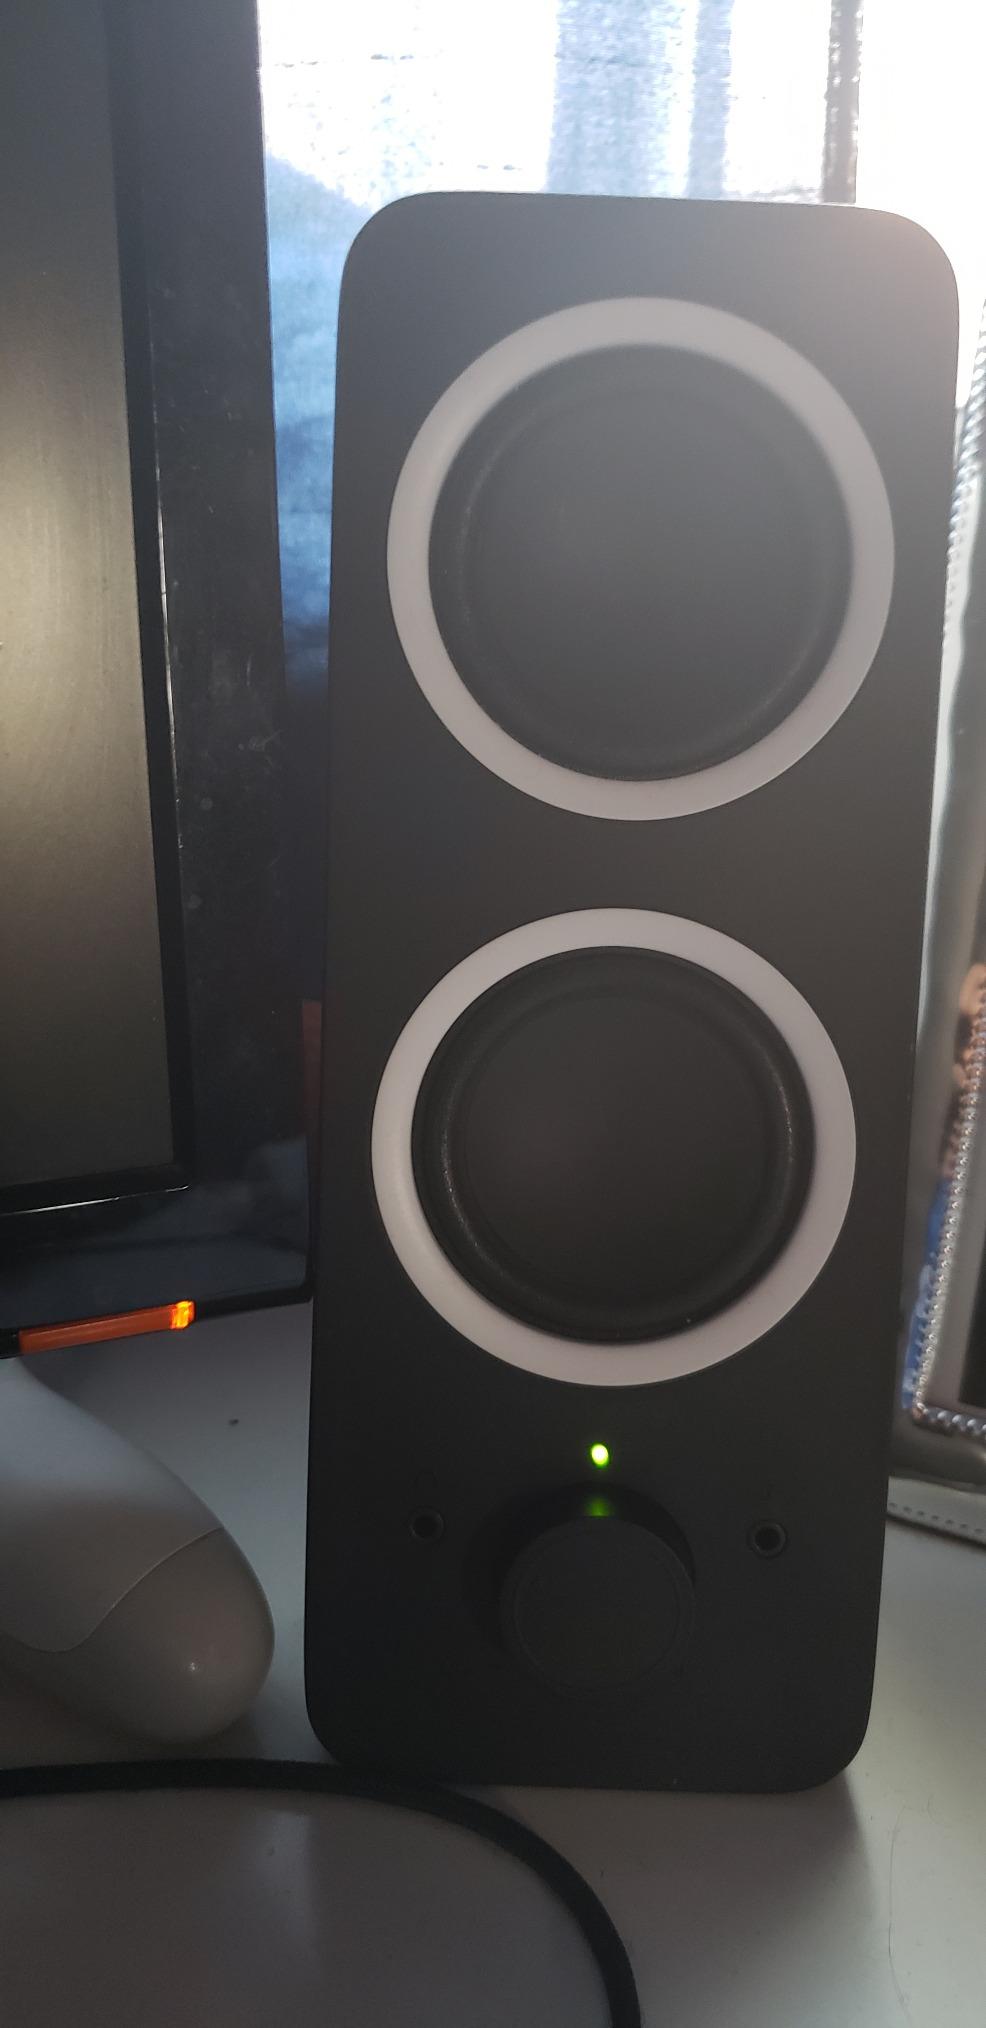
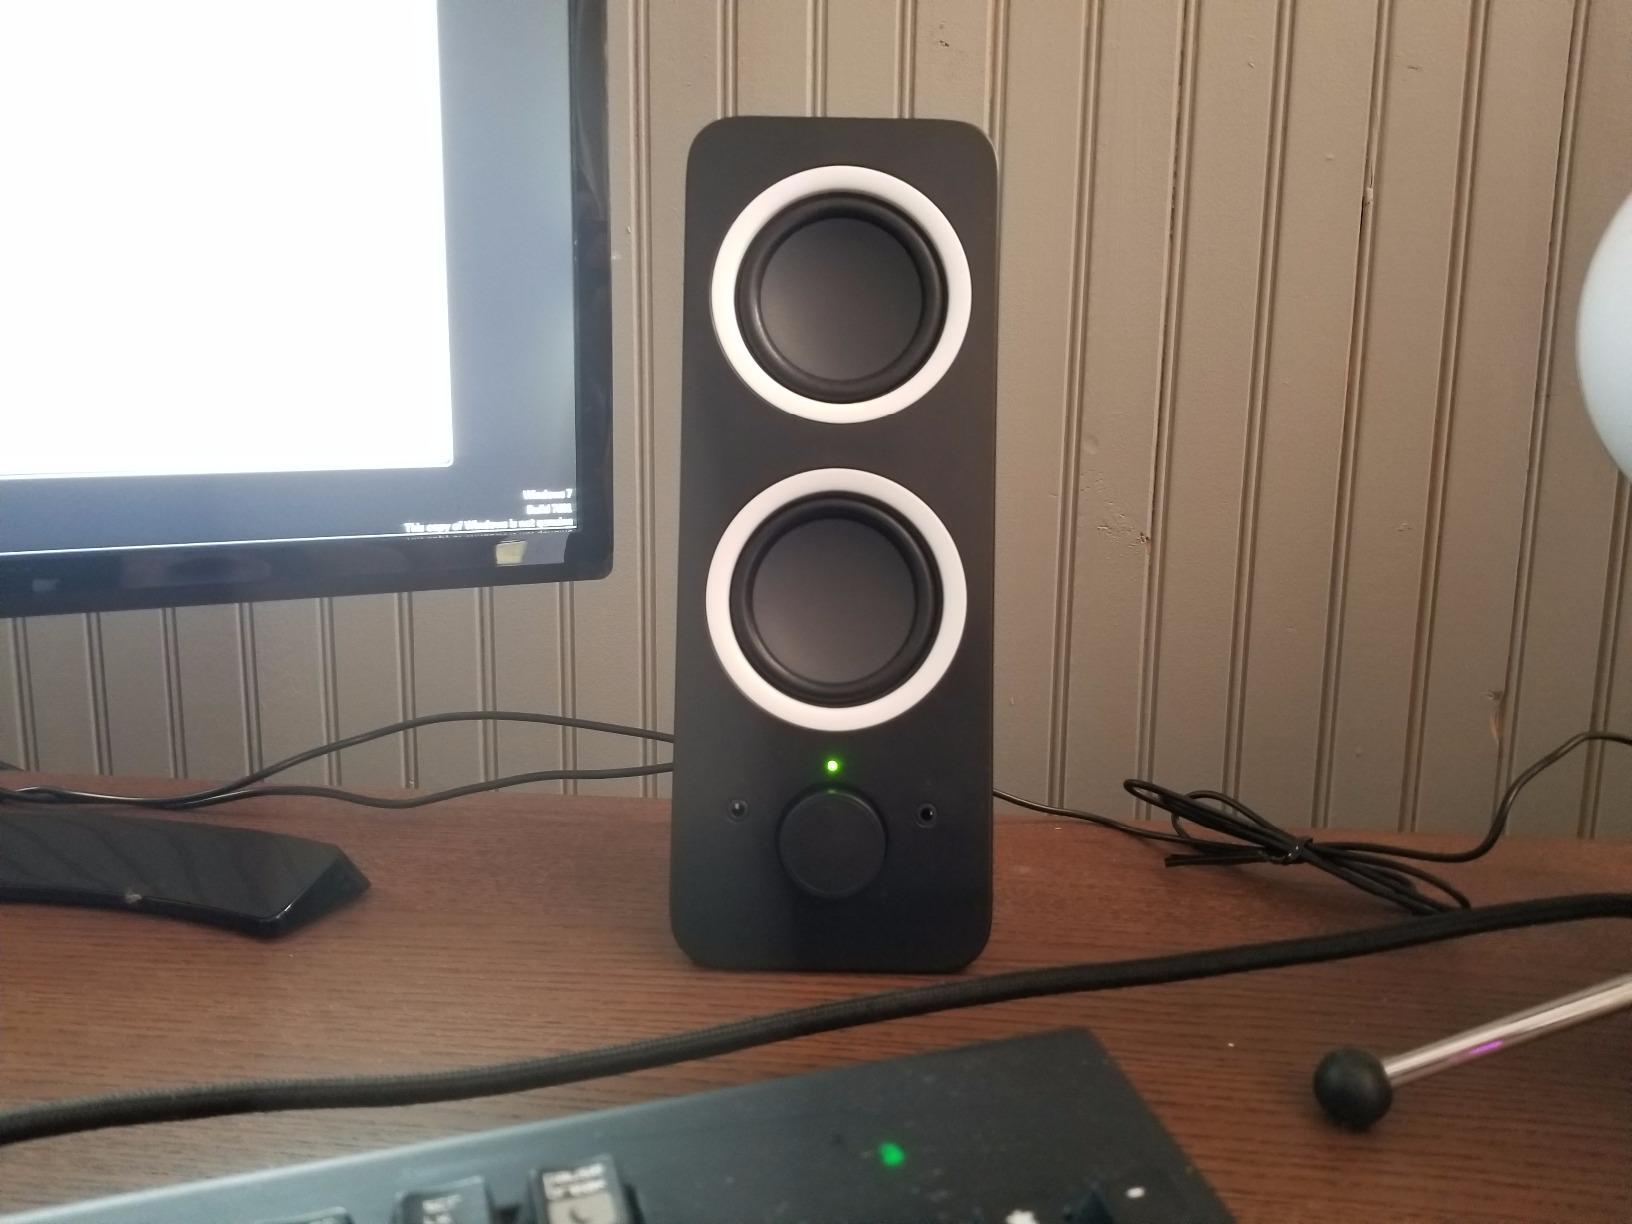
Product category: speaker
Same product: yes